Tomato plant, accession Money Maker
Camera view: bottom (45 deg); turntable rotation: 60 degrees
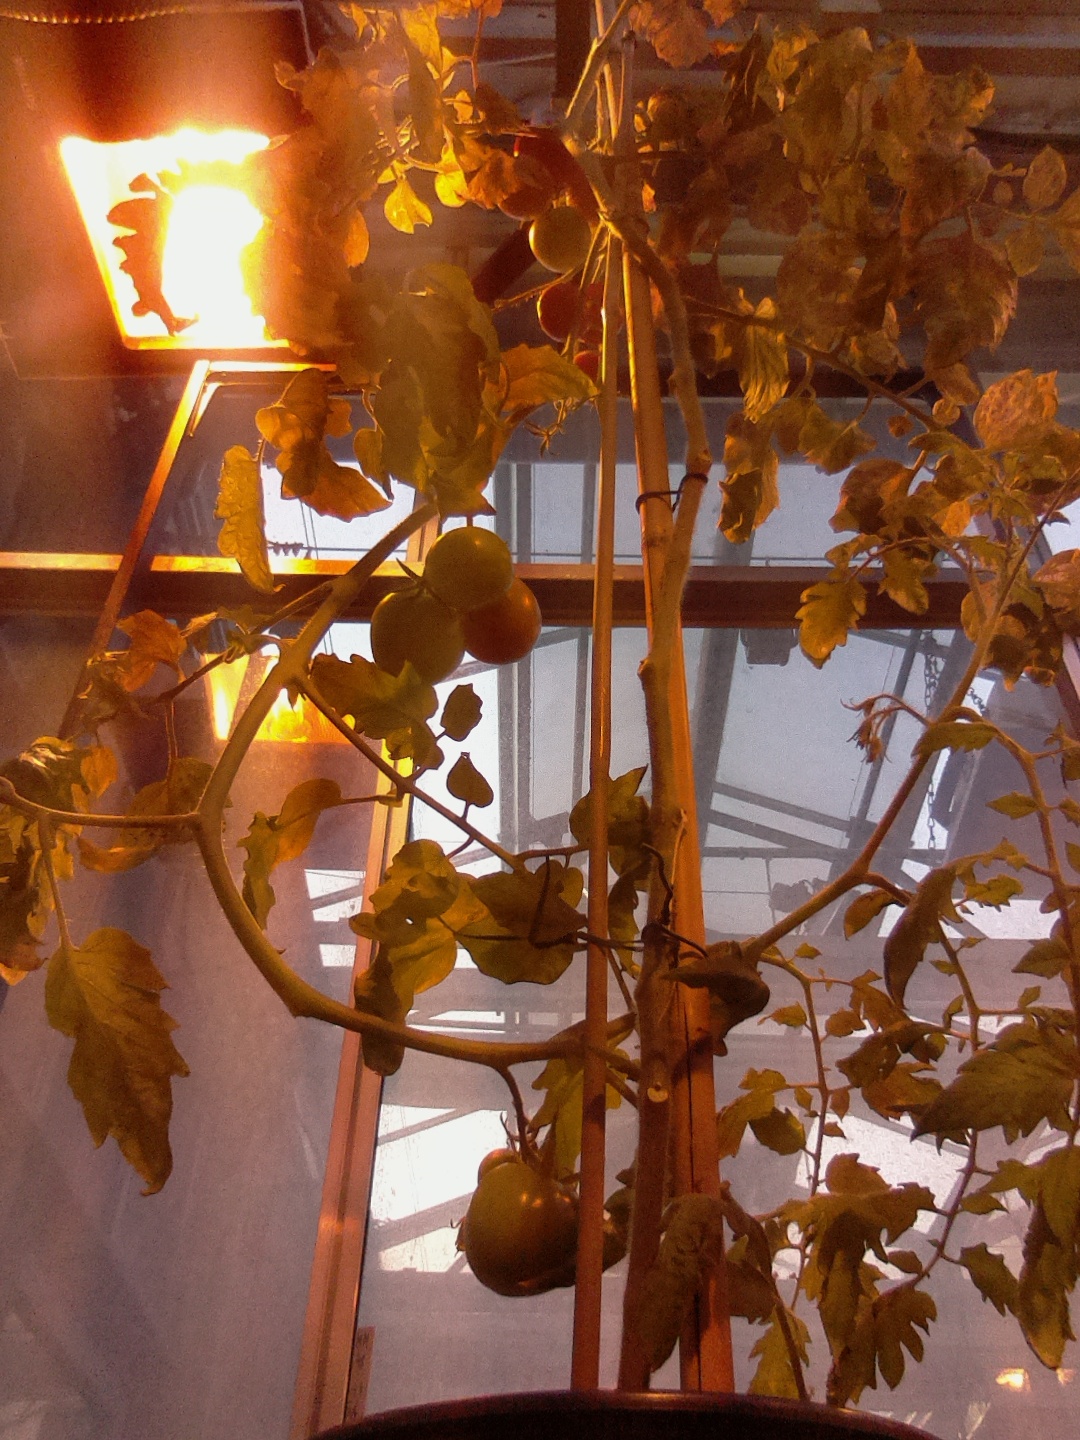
BBCH growth stage 87: 70%-80% of fruits show typical fully ripe color